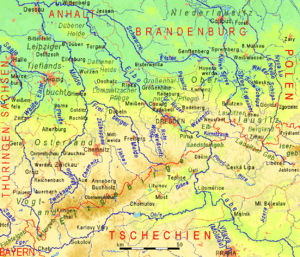
Sachsen / Geografi
De vigtigste landskaber, floder og byer i Sachsen
Sachsen er en tysk delstat nord for Bøhmen og ellers grænsende til Polen, Bayern, Thüringen, Sachsen-Anhalt og Brandenburg. Den har et areal på 18.400 km² og 4.071.971 indbyggere, hvilket gør den til Tysklands 10. største delstat målt efter areal, og den 7. største målt efter befolkningstal. Indtil 1918 var Sachsen et eget kongerige der tilhørte det tyske kejserrige. Efter 2. verdenskrig blev Sachsen i 1952 opløst som tysk delstat, men ved den tyske genforening i 1990 blev delstaten genoprettet. Hovedstaden er Dresden.